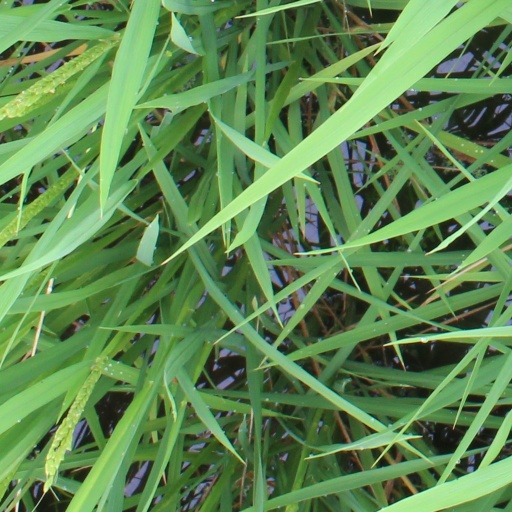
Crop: rice